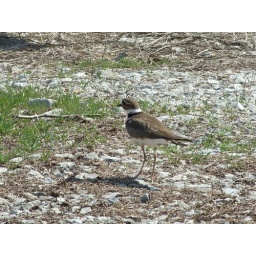
We were working on the boat this spring and this this little guy was running around keeping up entertained.